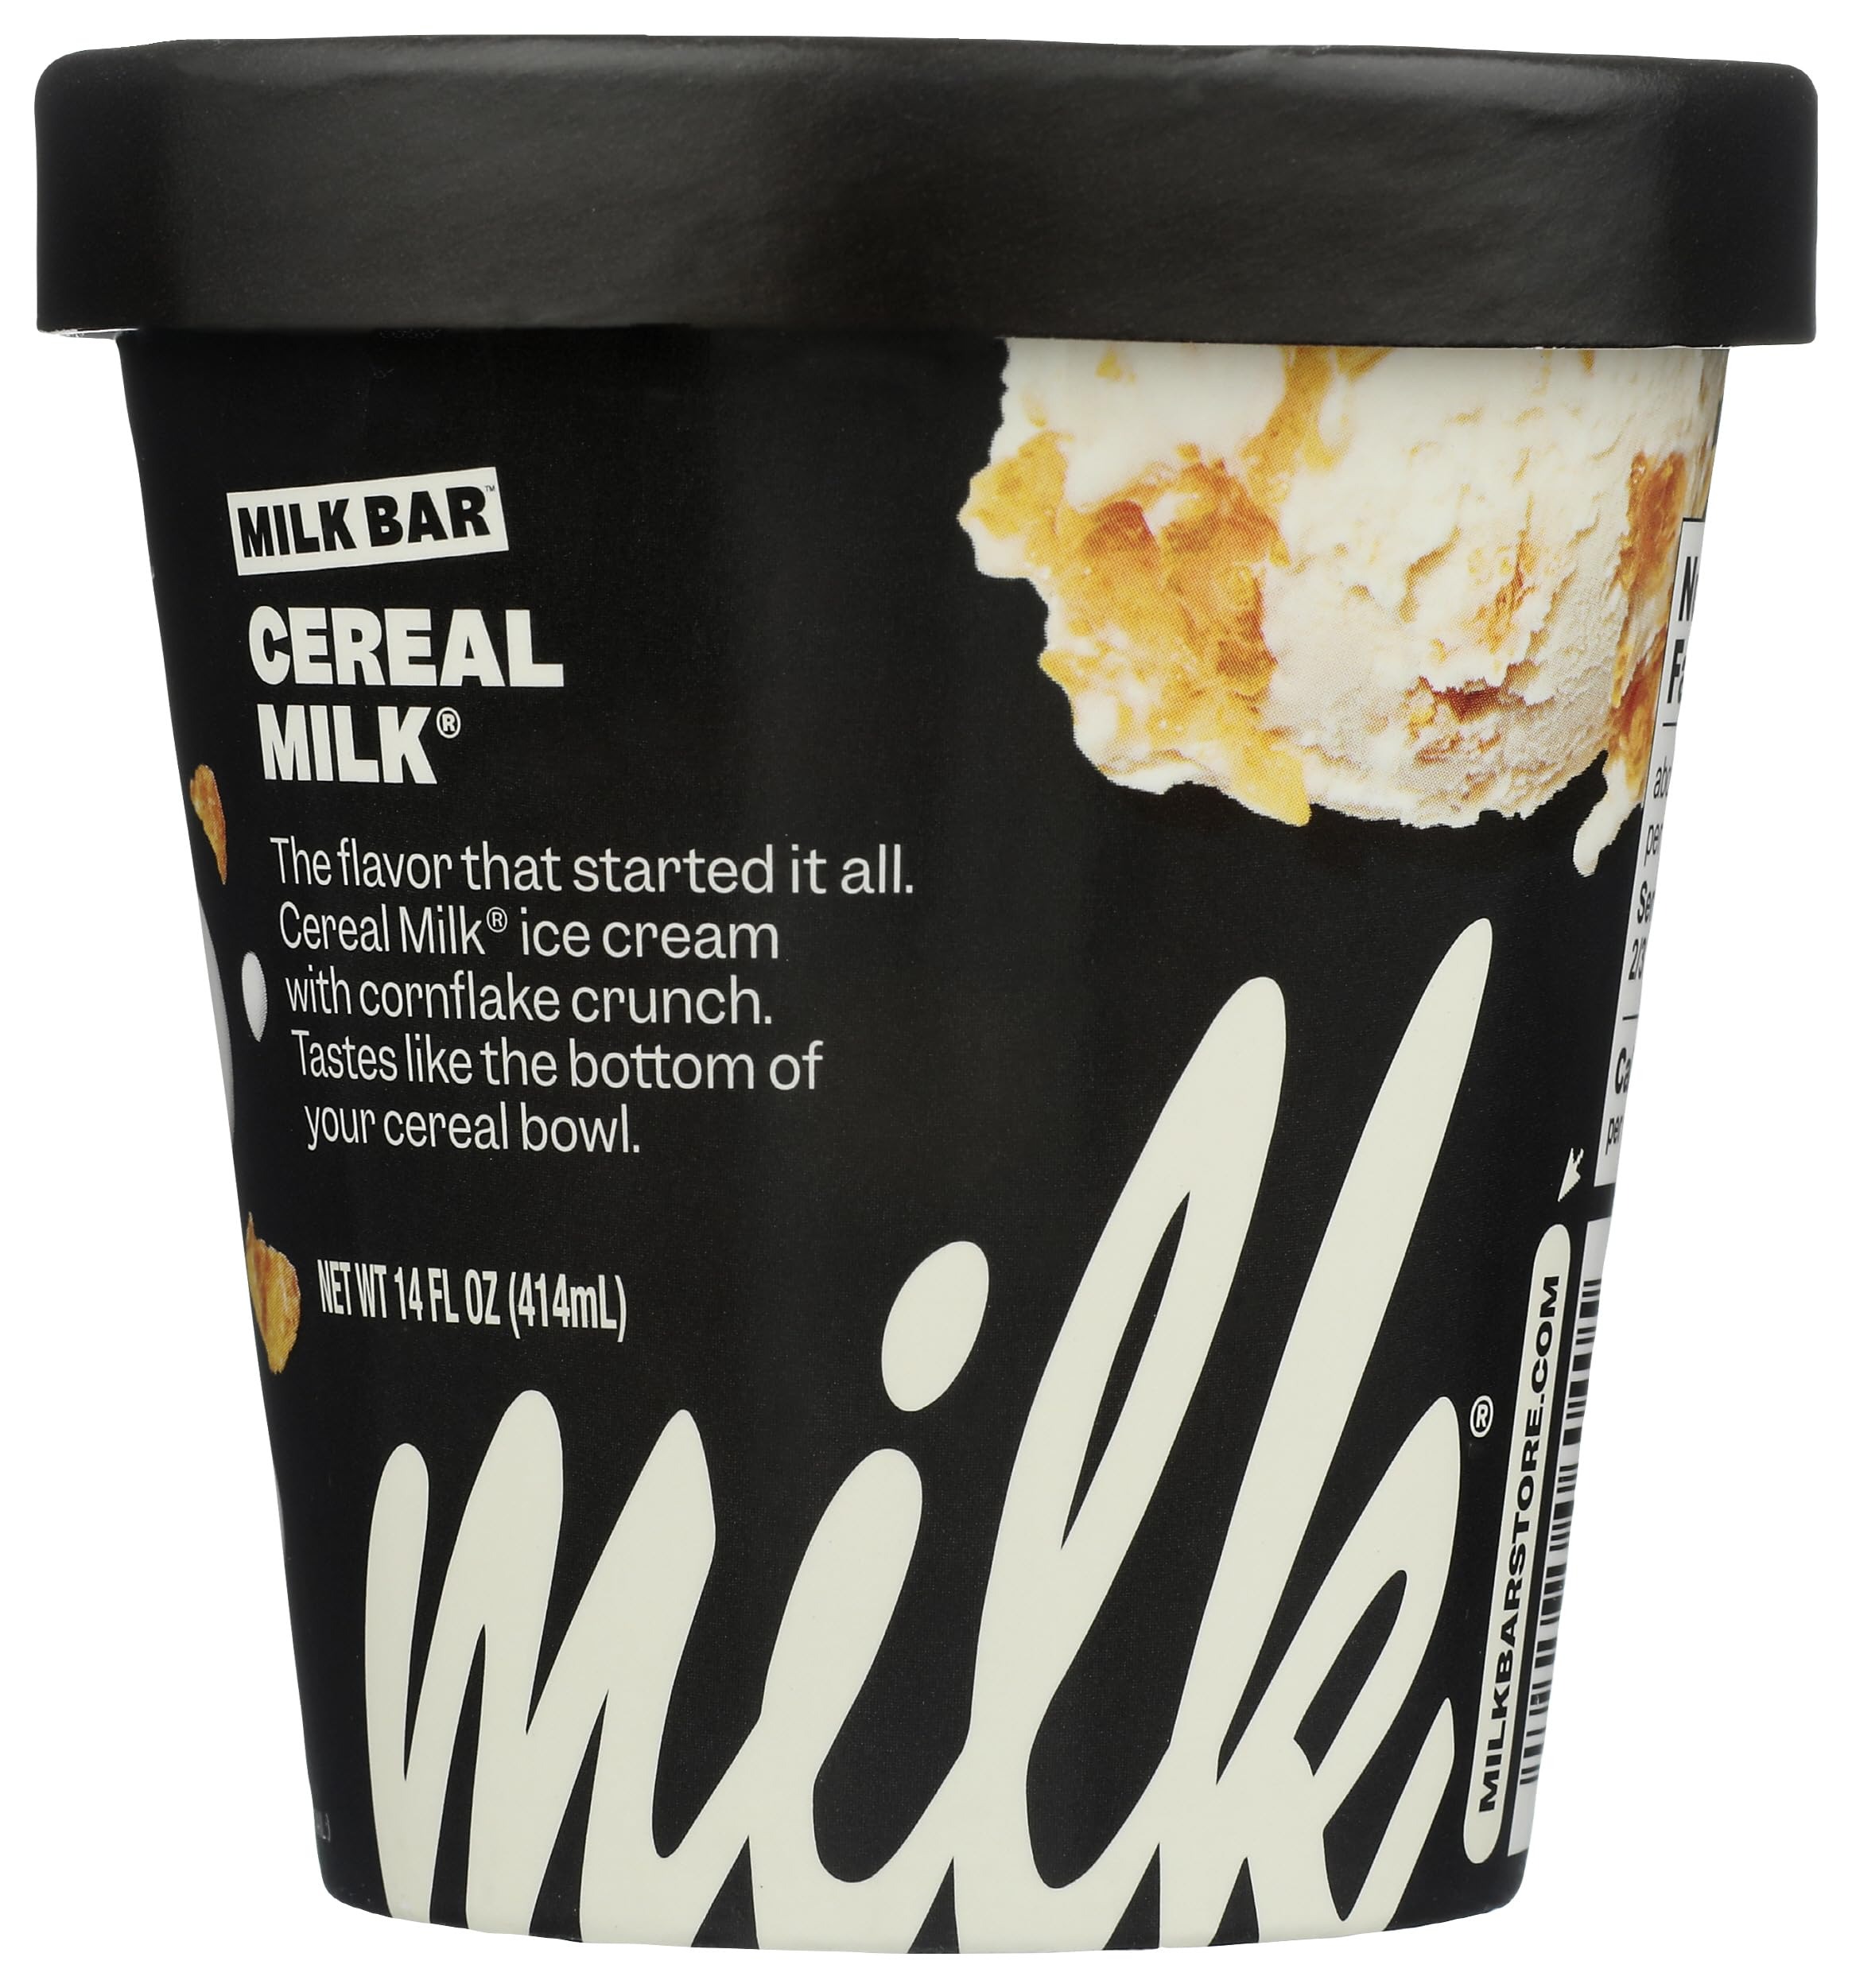
Item Name: Milk Bar Cereal Milk Ice Cream, 14oz
Bullet Point 1: Cereal Milk, inspired by Milk Bar’s famous soft serve offering, studded with salty-sweet cornflake crunch
Bullet Point 2: These pints are jam-packed with unexpected bursts of flavor and texture
Bullet Point 3: Made with premium, all-natural ingredients — without artificial flavors or colors
Bullet Point 4: ABOUT MILK BAR: We’re an American-style bakery first founded in 2008 in NYC’s East Village by Chef Christina Tosi. We make mind-blowing treats using familiar flavors in unexpected ways (think potato chips in a cookie) and rewrite the rules on nostalgic treats (think the best made-from-scratch Birthday Cake you’ve ever tasted). We’ve got stores all across North America, and we ship our treats anywhere in the USA
Product Description: NYC’s favorite bakery has hit the grocery store! Say hello to ice cream. These pints are jam-packed with unexpected bursts of flavor and texture, from rich, silky ribbons of birthday frosting to salty sweet cornflake crunch and everything in between. These flavors are much more than meets the eye. The flavor that started it all. Our signature soft serve's scoopable sibling is here to change how you ice cream with golden cornflake crunch swirled into ultra-creamy, custard-style Cereal Milk ice cream. Tastes like the bottom of your cereal bowl.
Value: 14.0
Unit: Ounce

Price: 6.39